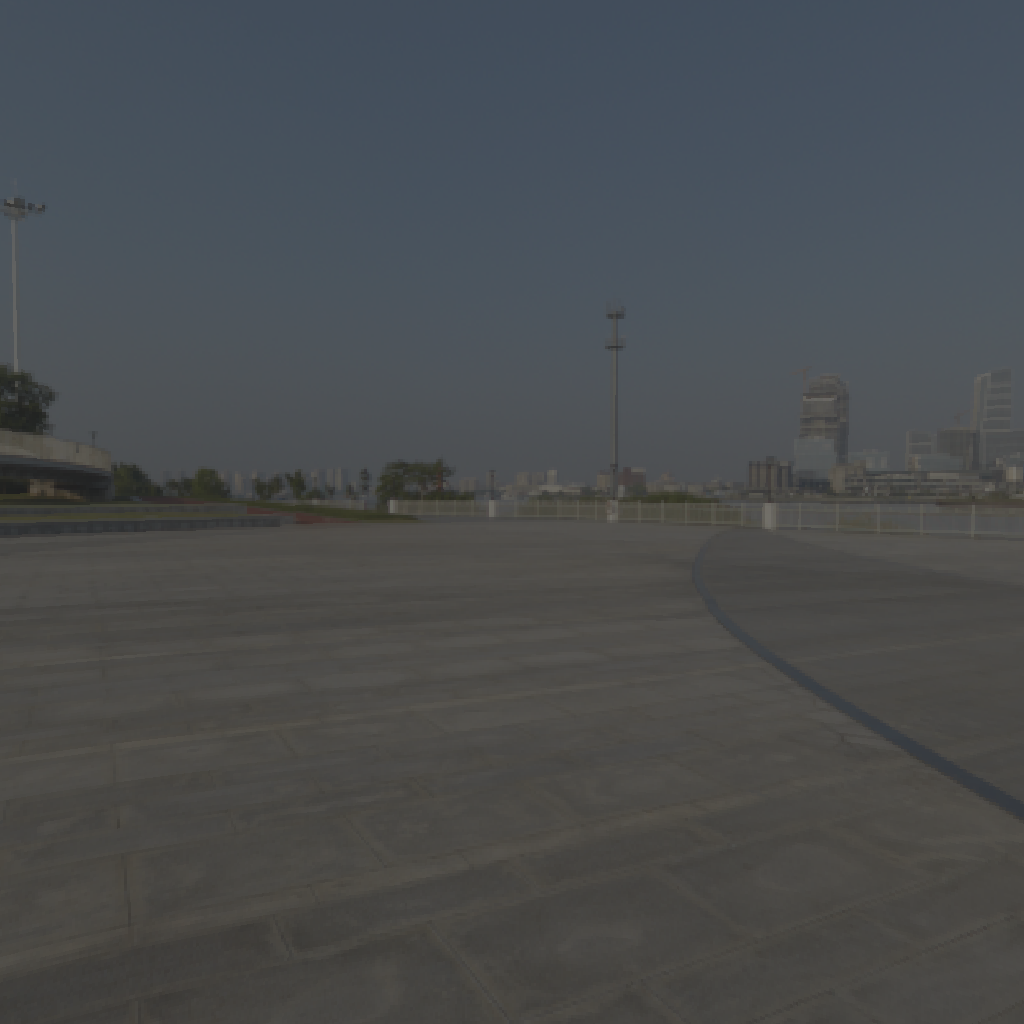
scene-linear HDR photo, Shanghai Riverside, outdoor, with visible sun, city, china, shanghai, concrete, promenade, urban, medium contrast, sunrise-sunset, clear, natural light, skies, high dynamic range, physically based lighting